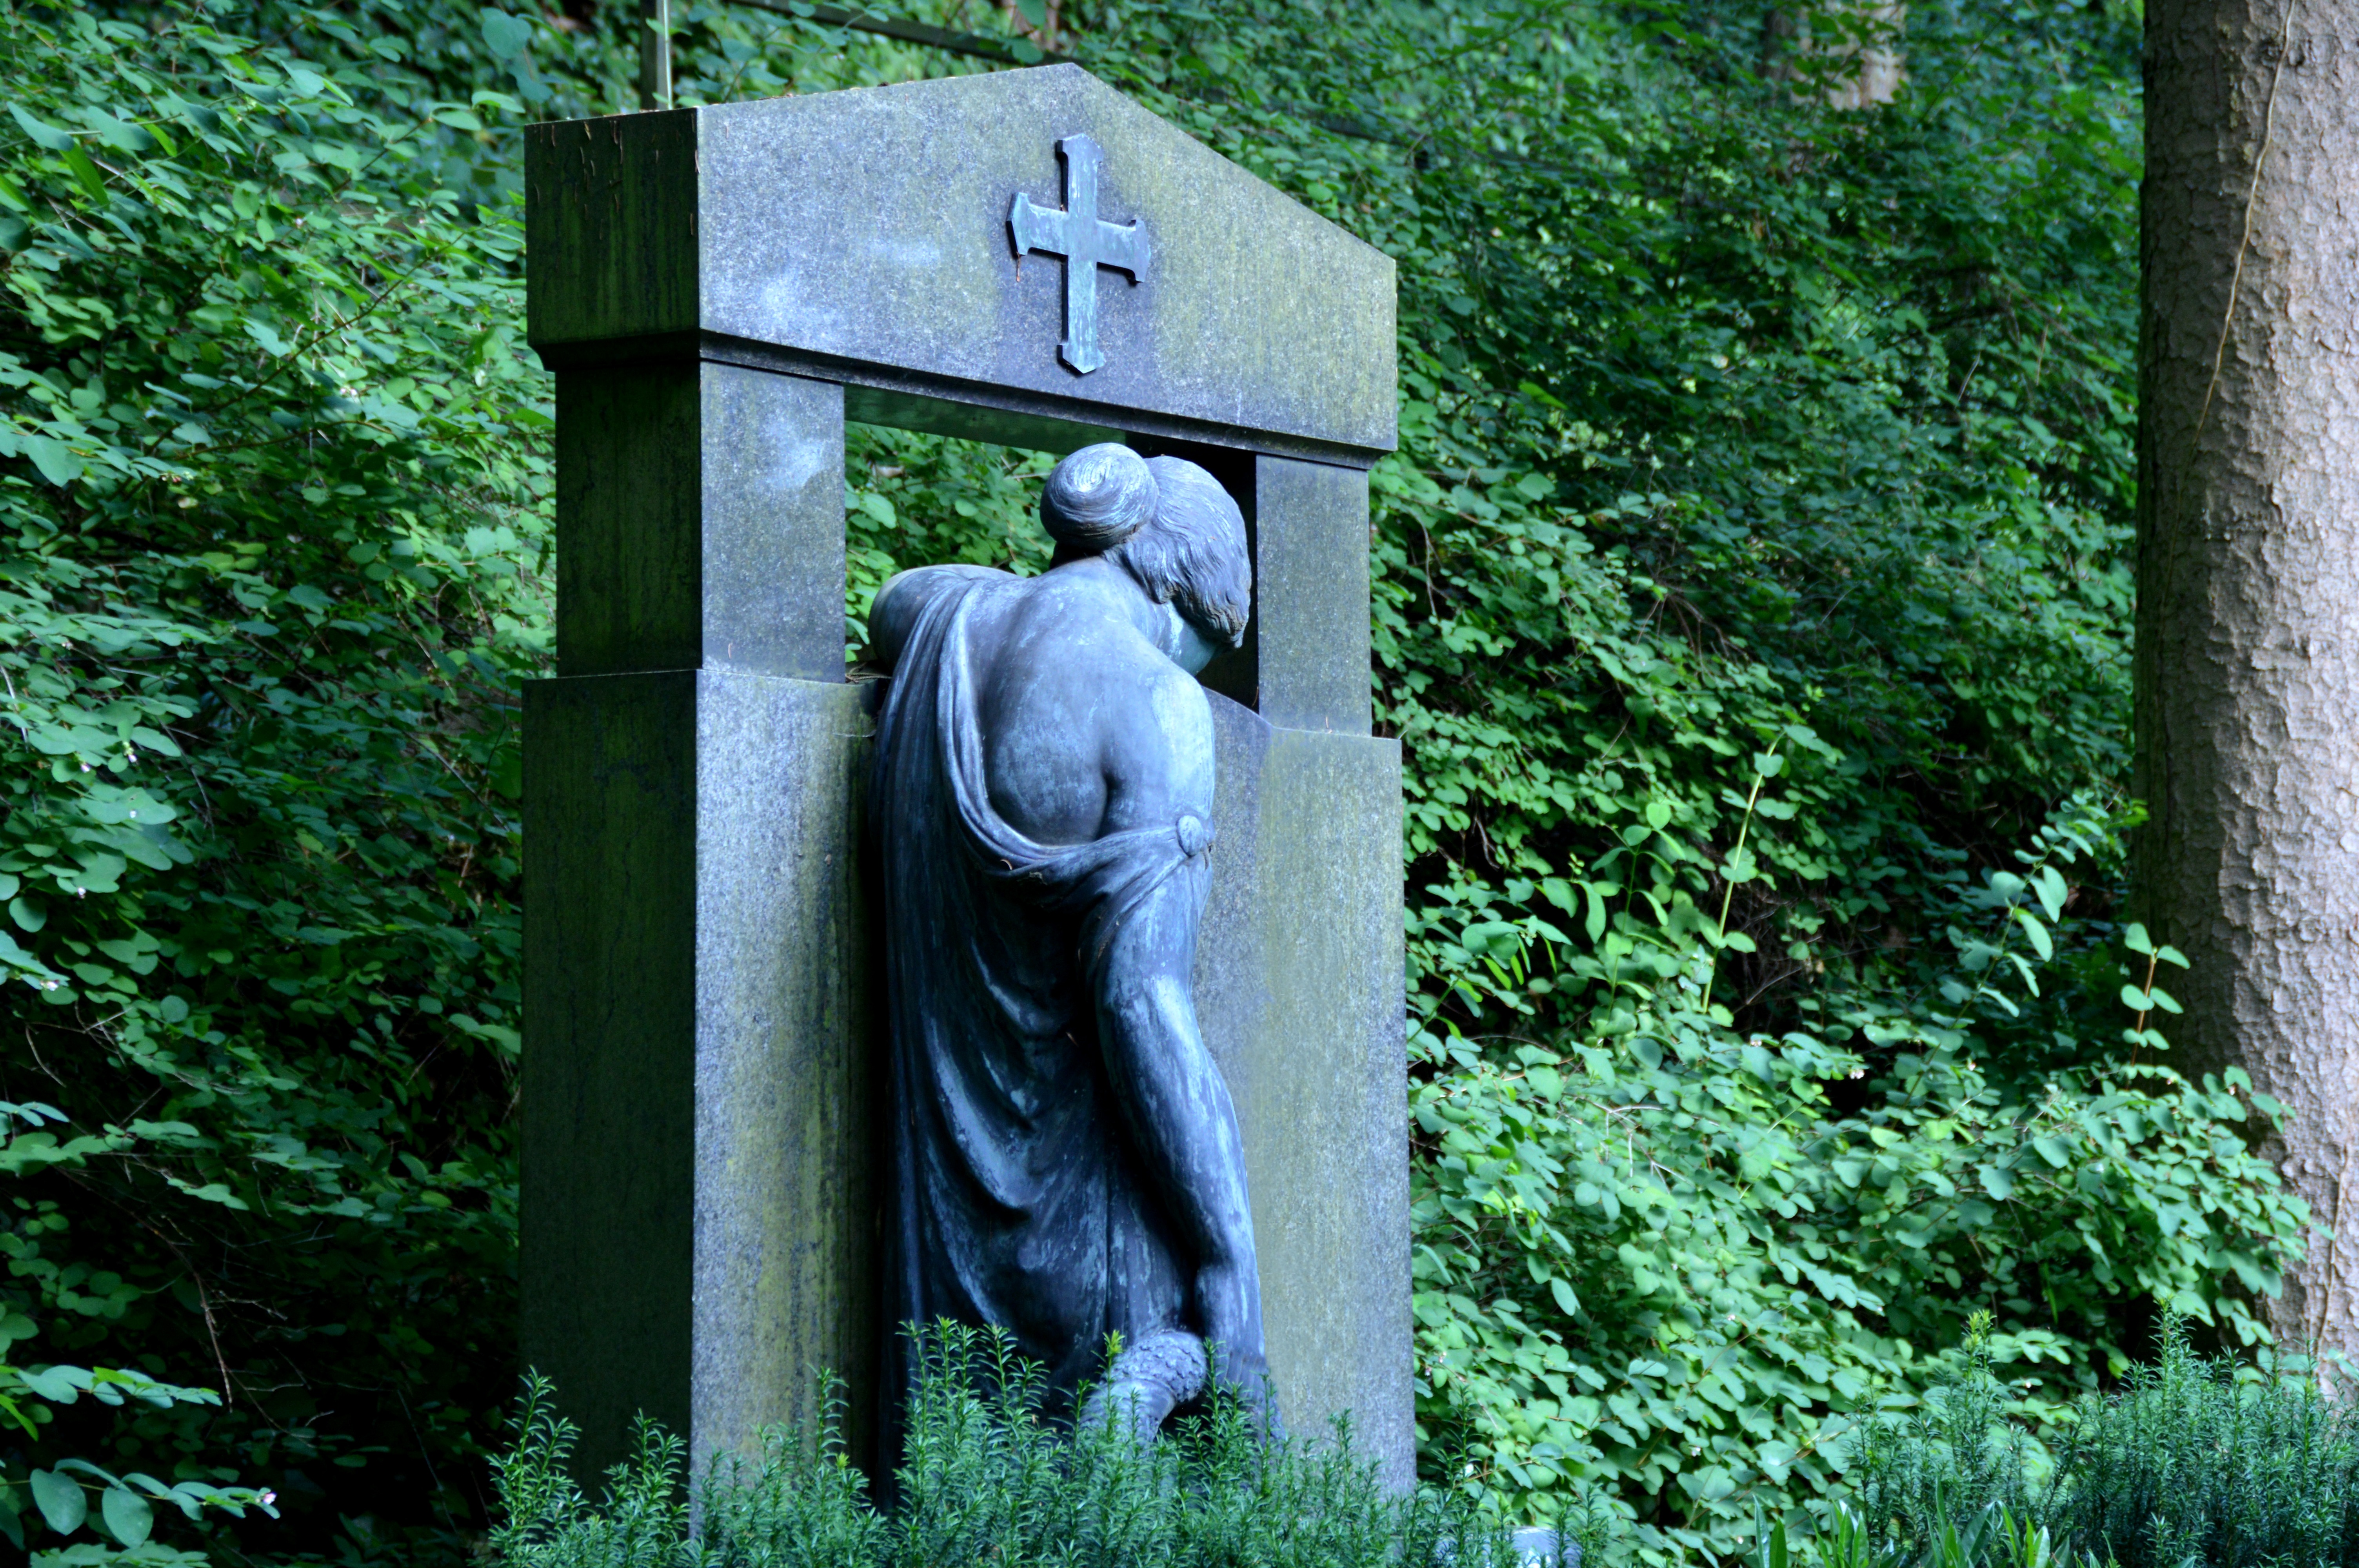
tree, forest, statue, zoo, green, cemetery, tombstone, fig, grave, sculpture, angel, faith, commemorate, weststadt, mourning, harmony, longing, consolation, last off